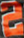
Number: 2